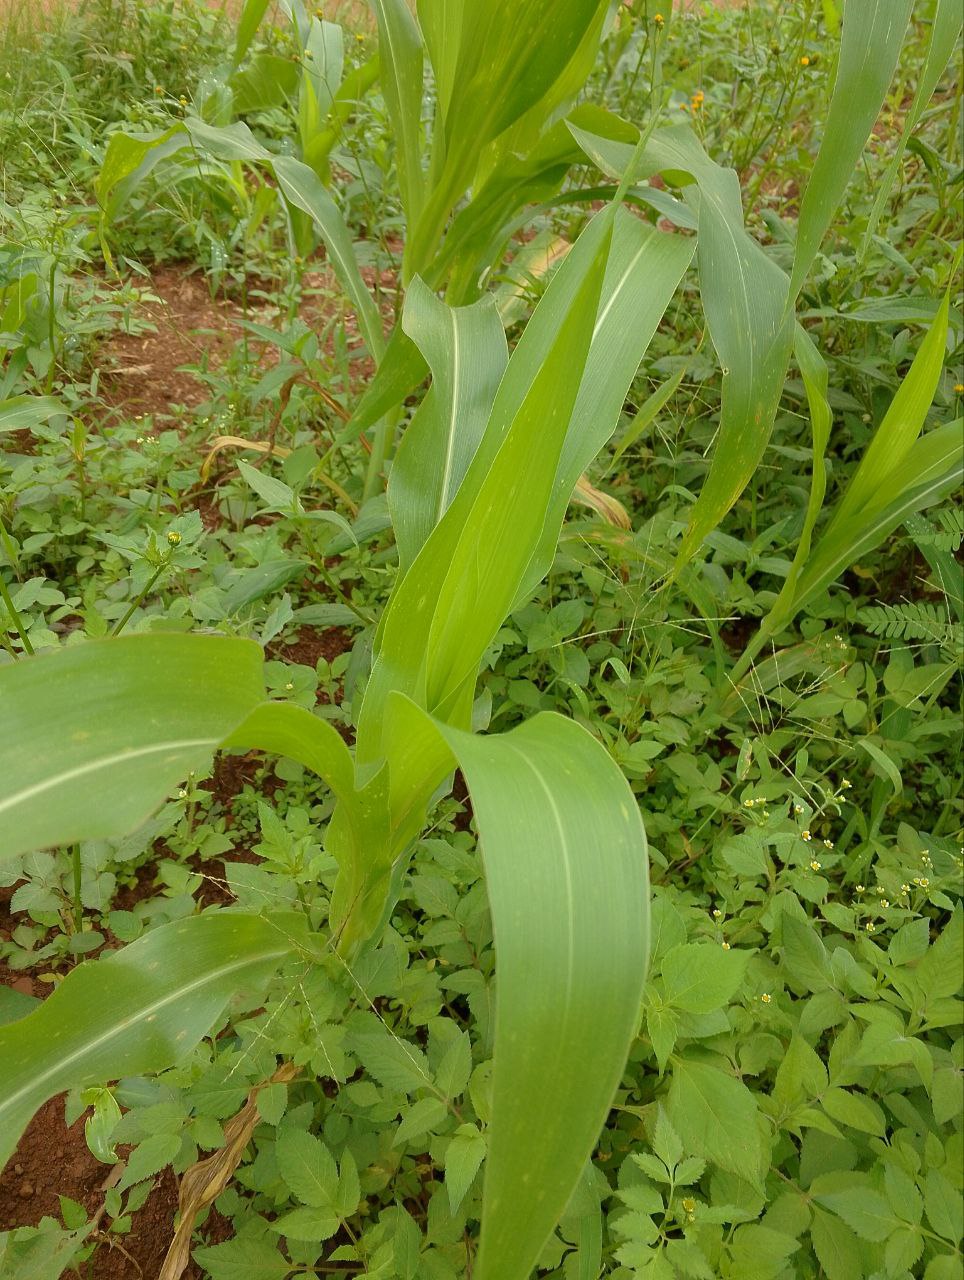
Label: spodoptera_frugiperda